Journey to the Far Side of the Sun

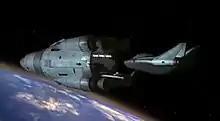
"Dove" (right) exits "Phoenix". The film's effects have been well received.

The film's special effects were produced at Century 21 Studios on the Slough Trading Estate under the direction of Derek Meddings. More than 200 effects shots were filmed. The design of the "Phoenix" spacecraft was based on the Saturn V rocket. During filming, the scale model unexpectedly caught fire and had to be completely rebuilt. For realism, the launch sequence was shot in the studios' car park against the actual sky.